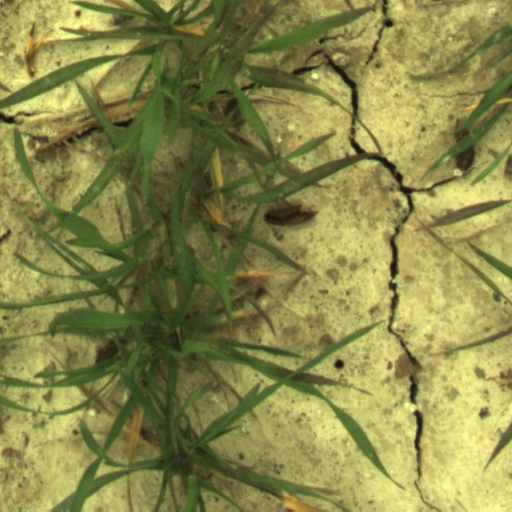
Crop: wheat